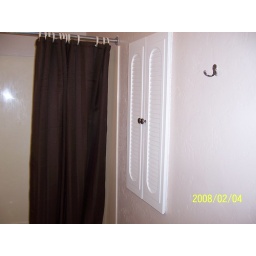
Guest bathroom shower and medicine cabinet in wall